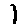
Label: 1